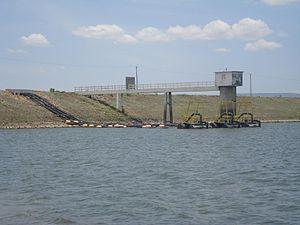
Mère de São Paulo (Built DNOCS), avec de nouvelles installations de l'oléoduc.